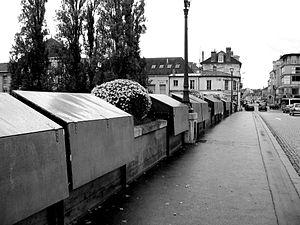
Le pont Jeanne d'Arc est un pont franchissant la Seine à Melun, en Seine-et-Marne, France.